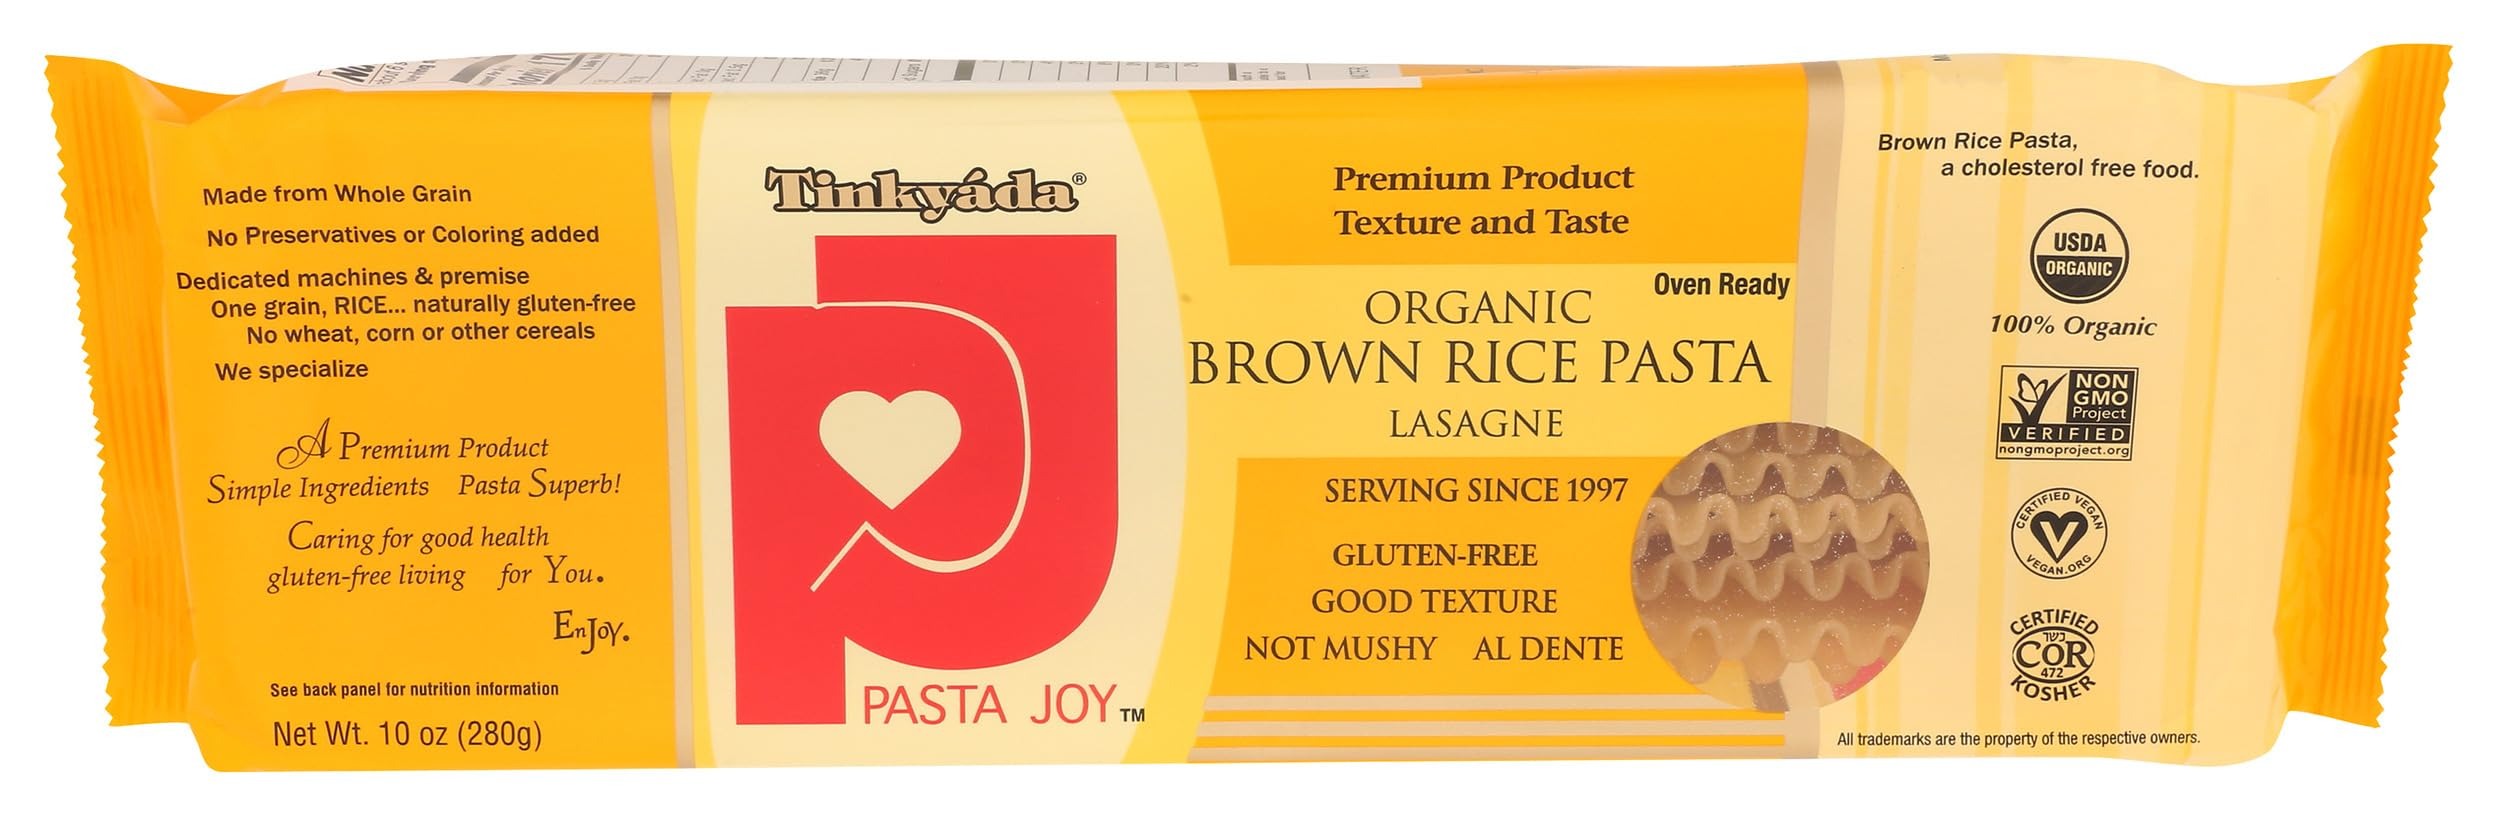
Item Name: TINKYADA Organic Brown Rice Lasagna, 10 OZ
Bullet Point 1: Rice Pasta
Bullet Point 2: Kosher
Bullet Point 3: Whole Grain
Bullet Point 4: Gluten Free
Product Description: Save On Tinkyada 12X 10 Oz Lasagna Brown Rice Pasta A Wheat-Free, Gluten-Free Alternative To Traditional Wheat-Based Pasta, Complementing A Light Diet, And One That's Rid Of That Stuffy After-Meal Feeling.: Gluten Free Kosher(Note: This Product Description Is Informational Only. Always Check The Actual Product Label In Your Possession For The Most Accurate Ingredient Information Before Use. For Any Health Or Dietary Related Matter Always Consult Your Doctor Before Use.)Gluten Free: Gluten FreeKosher: Yes
Value: 10.0
Unit: Ounce

Price: 10